Charmant Som

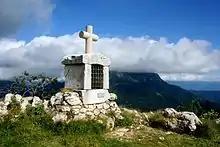
View of the Orgeval oratory, with Chamechaude in the cloudy background

However, between 1932 and 1937, these same shepherds took advantage of the opportunity to build the current road in place of the old mule track leading to the mountain pastures. The Touring club de France, present in Saint-Pierre-de-Chartreuse since the founding of a tourist office in 1905 and encouraged by the commune's classification as a health resort, helped to make the road viable. He also took over a large part of the former haberts to transform them into a chalet, inaugurated in September 1937.